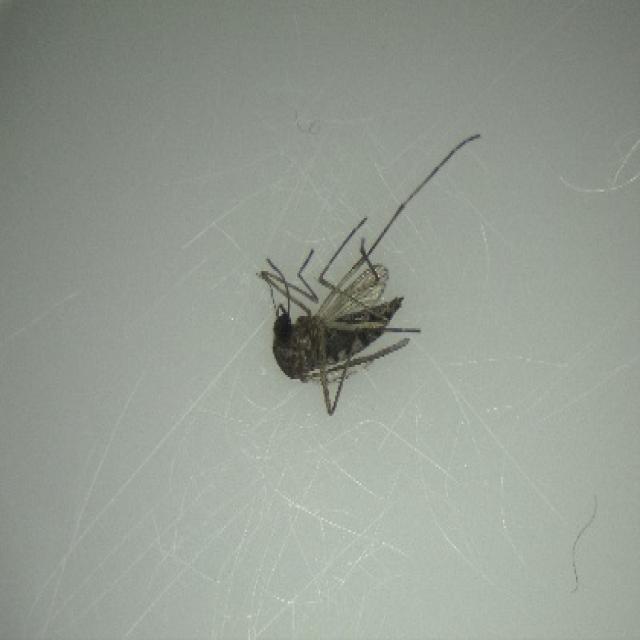
Species: aedes_vexans